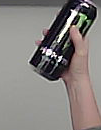
Product: monster_energydrink